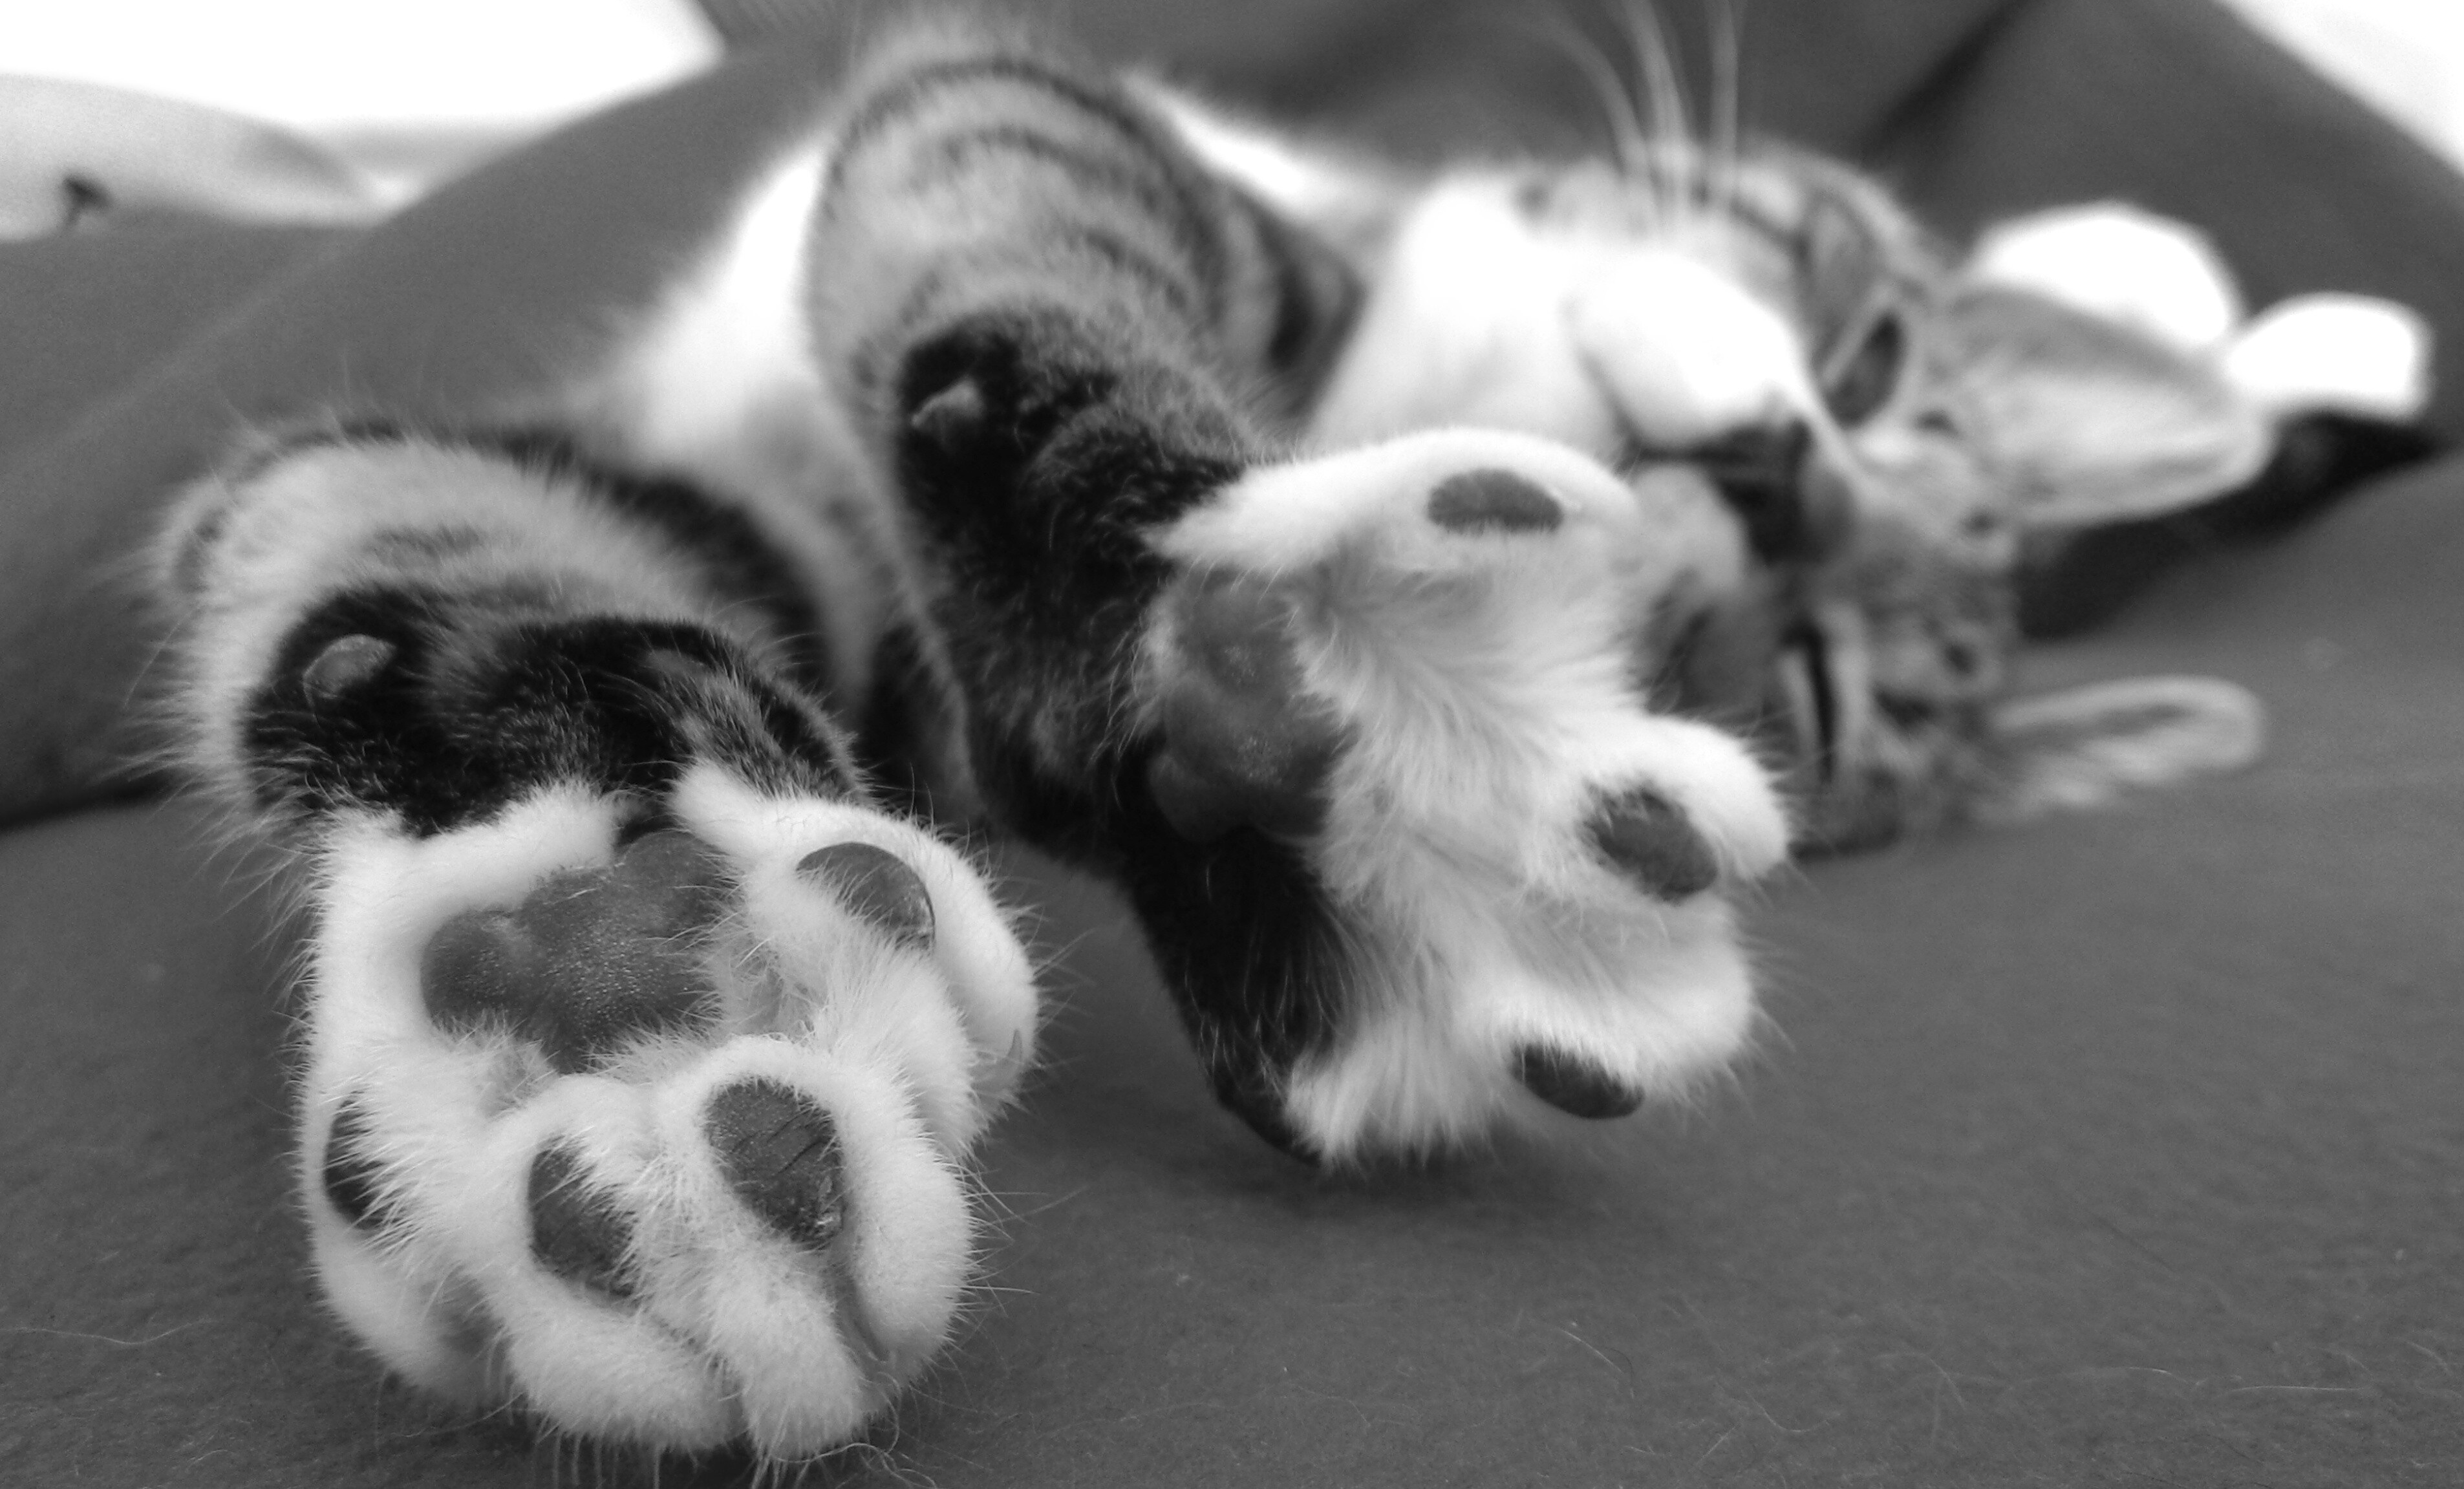
black and white, white, puppy, dog, kitten, cat, feline, mammal, monochrome, cats, nose, whiskers, vertebrate, monochrome photography, dog like mammal